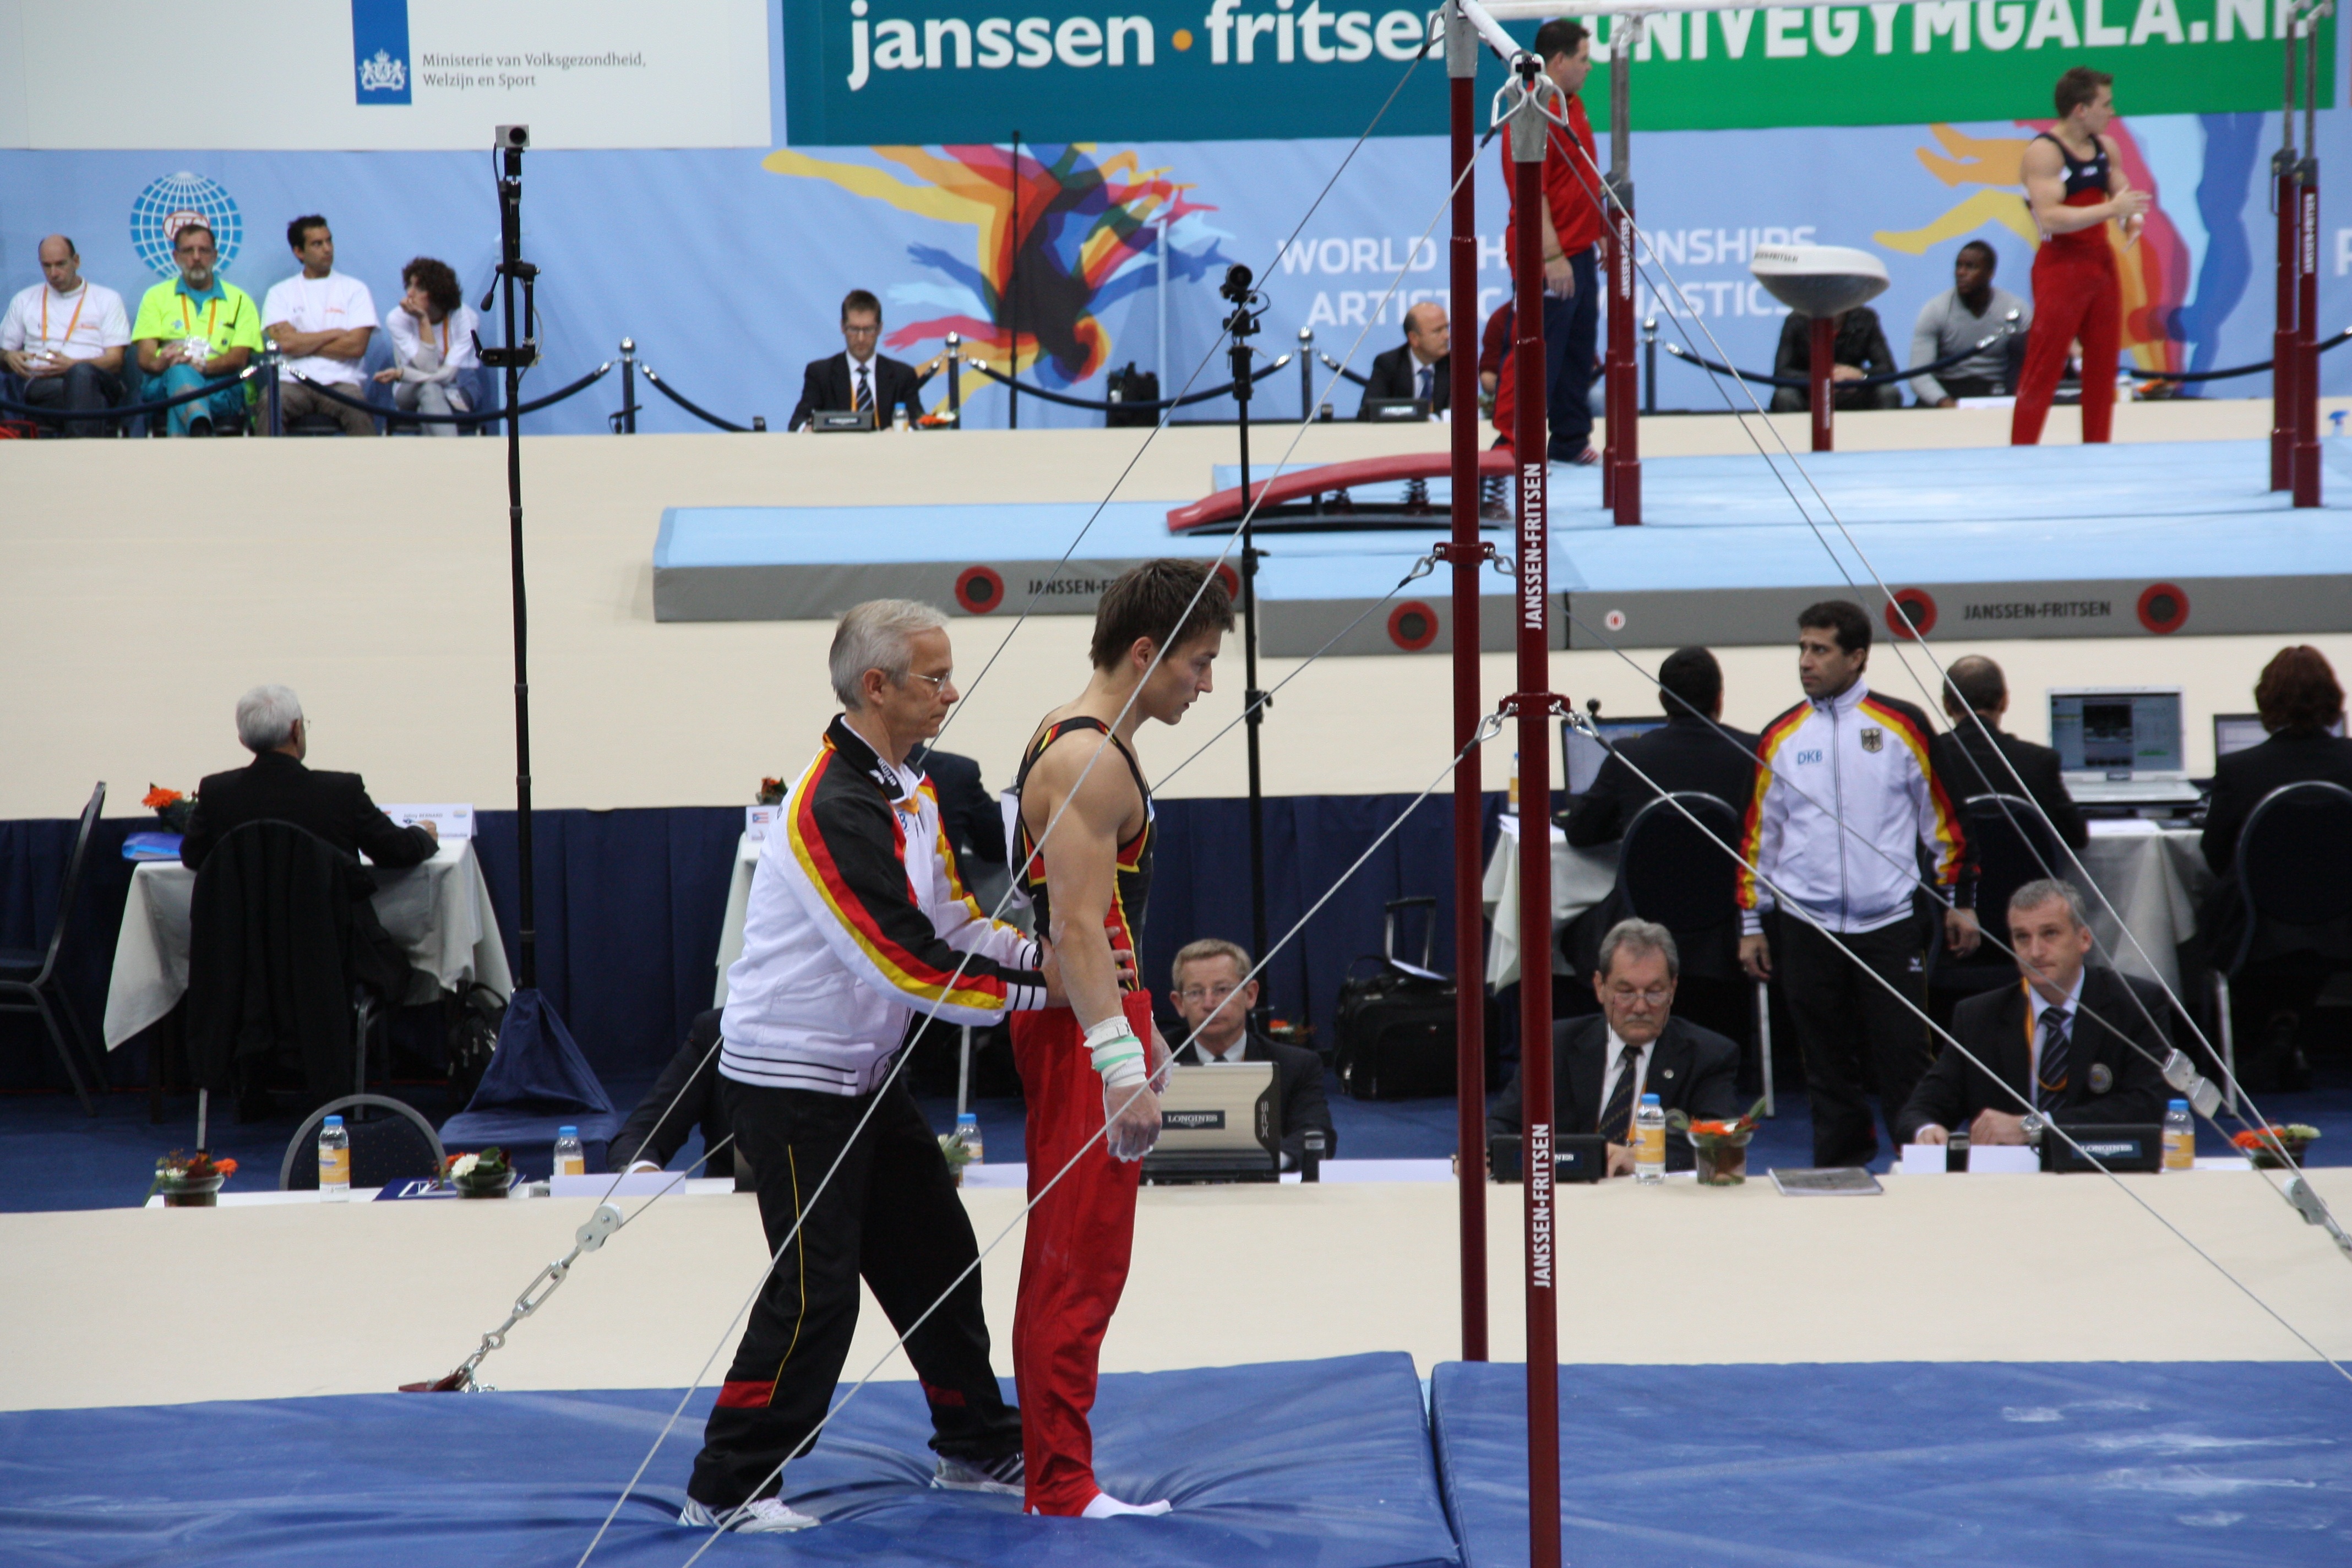
winter sport, sports, coach, gymnastics, concentration, horizontal bar, philipp boy